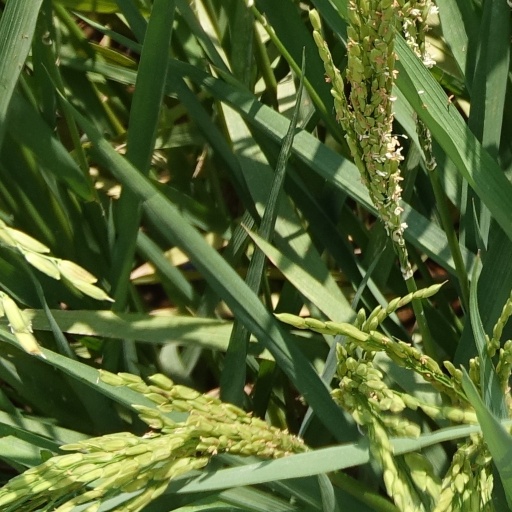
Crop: rice